High Tech High Media Arts

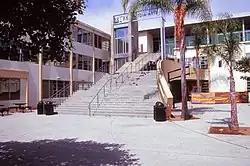

High Tech High Media Arts (HTHMA) is a public charter high school in San Diego, California, United States.